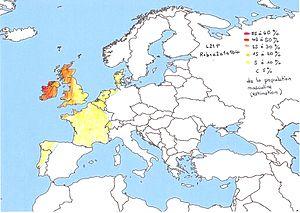
Génétique et généalogie - Carte de localisation de l'haplogroupe R1b1a2a1a1b4 / R-L21 +
En génétique humaine, le groupe R1b-L21 est un sous-clade de l'haplogroupe R1b. Il est apparu il y a environ 4 500 ans dans le Sud de l'Allemagne. Ce sous-clade est particulièrement présent parmi les populations peuplant le Nord-Ouest de l'Europe.